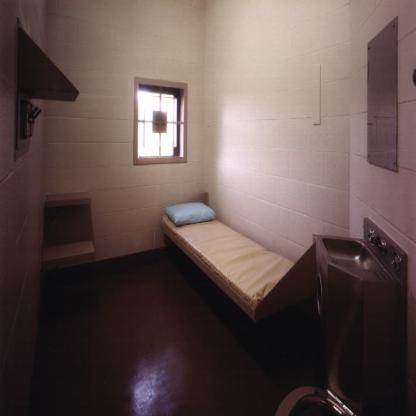
Scene: Indoor